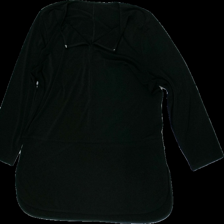
View: front
Type: Blouse
Category: Ladies
Brand: Missing
Colors: Black
Material: 100% polyester
Cut: Regular
Season: All
Price range: 50-100
Recommended usage: Reuse
Comment: detergent smell